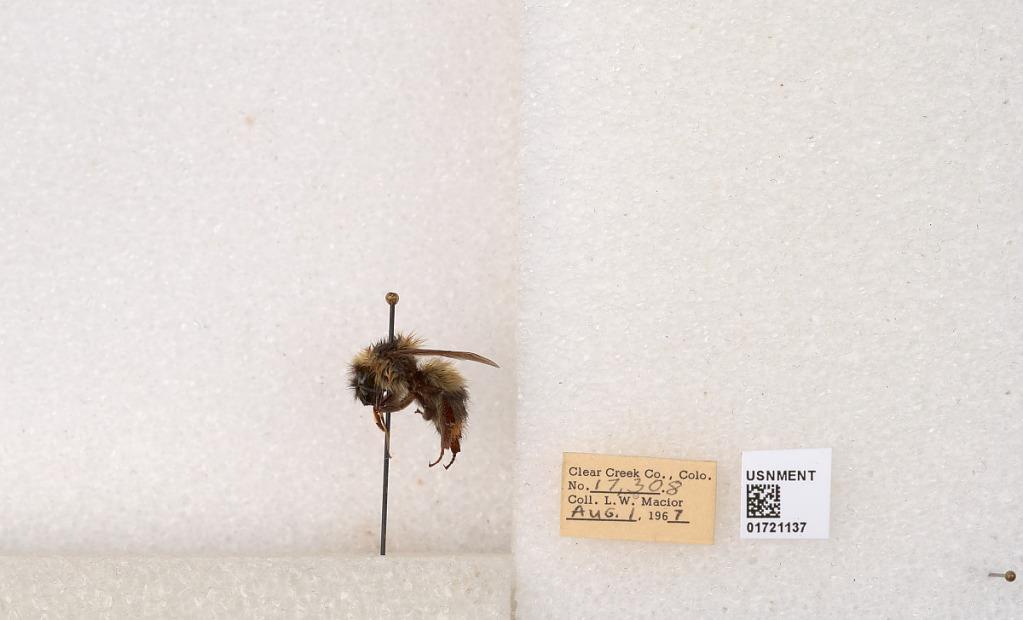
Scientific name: Bombus kirbyellus
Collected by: L. Macior
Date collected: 1967-8-1
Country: United States
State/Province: Colorado
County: Clear Creek
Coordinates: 39.6891, -105.644